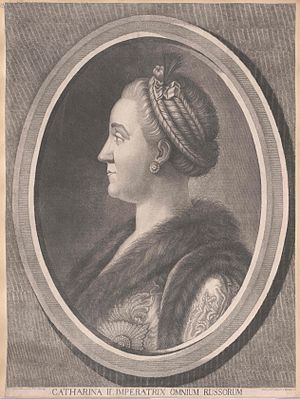
Katharina 2. af Rusland / Kejserinde af Rusland
Katharina 2. af Rusland
Katharina 2. af Rusland, også kendt som Katharina den Store, regerede som kejserinde af Rusland fra 28. juni 1762 til sin død i 1796. Hun var født Sophie Augusta Fredericka af Anhalt-Zerbst.